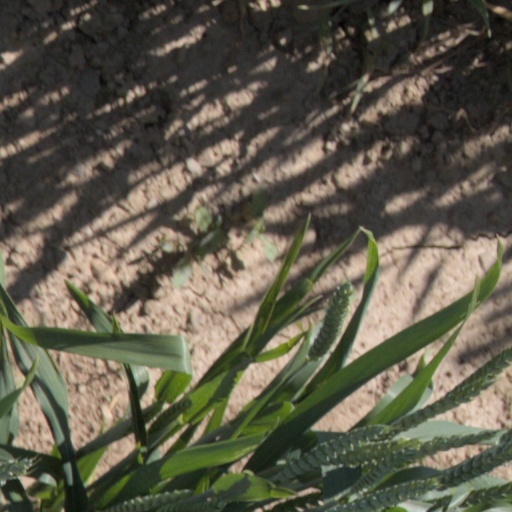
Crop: wheat